2005 German Grand Prix

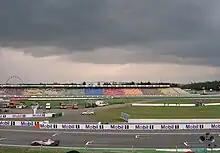
A BAR-Honda during Friday afternoon practice

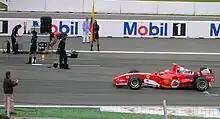
Michael Schumacher on his way to the grid

The 2005 German Grand Prix (officially the Formula 1 Grosser Mobil 1 Preis von Deutschland 2005) was a Formula One motor race held on 24 July 2005 in the Hockenheimring, Hockenheim, Germany at 14:00 CEST (UTC+2). The 67-lap race was the twelfth round of the 2005 Formula One season. Renault driver Fernando Alonso won the race, taking his sixth victory of the season, whilst Juan Pablo Montoya finished second for the McLaren team after starting from 19th place. BAR-Honda driver Jenson Button, completed the podium by finishing in third position. It was his first podium finish of the season, because the BAR team had been disqualified from the .